Rebel (train)

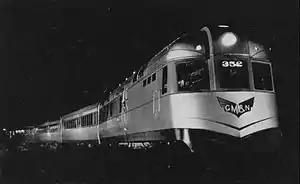
The Rebel.

The Gulf, Mobile and Northern Railroad Rebels were lightweight, streamlined diesel-electric trains built by American Car and Foundry. The first two trains, purchased in 1935, provided service over the roughly between New Orleans, Louisiana, and Jackson, Tennessee. The third train, purchased in 1937, allowed service to be added between Jackson and Mobile, Alabama. Unlike other earlier diesel streamliners, these trains were not articulated, as their normal operation required adding and removing cars from the consist.